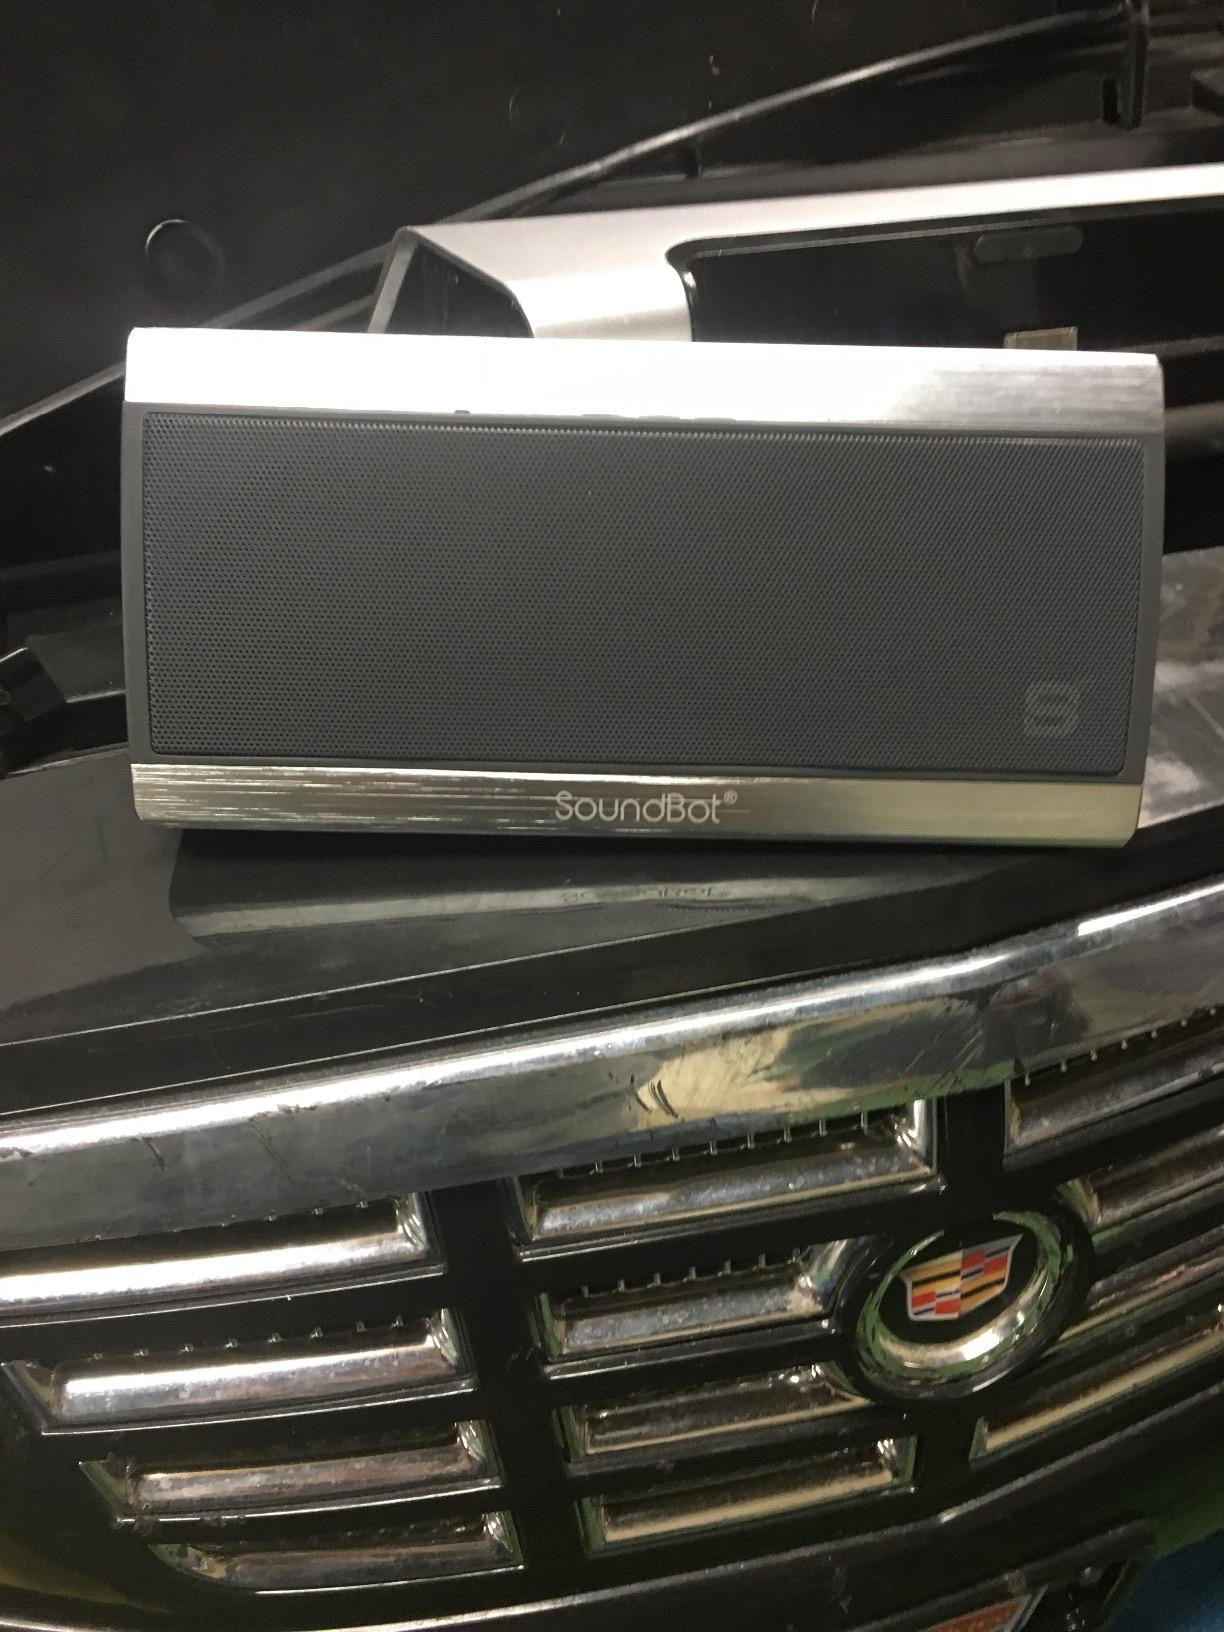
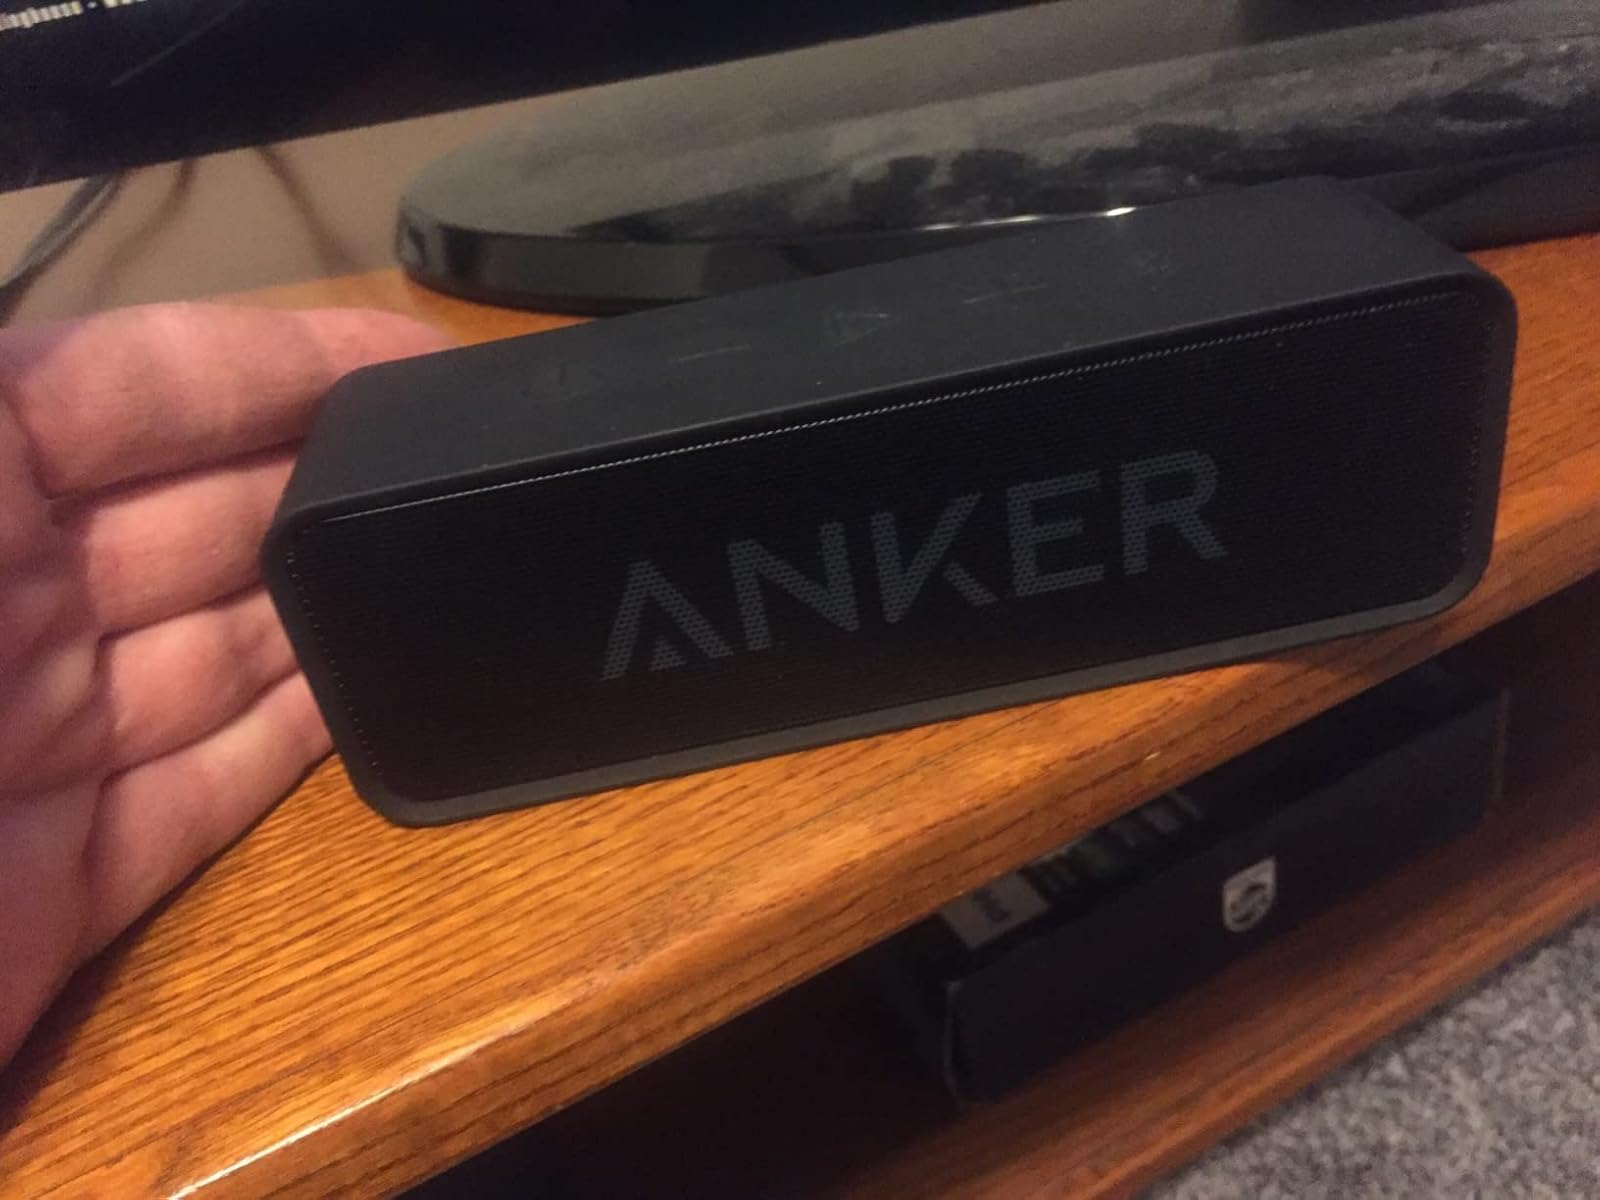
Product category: speaker
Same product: no